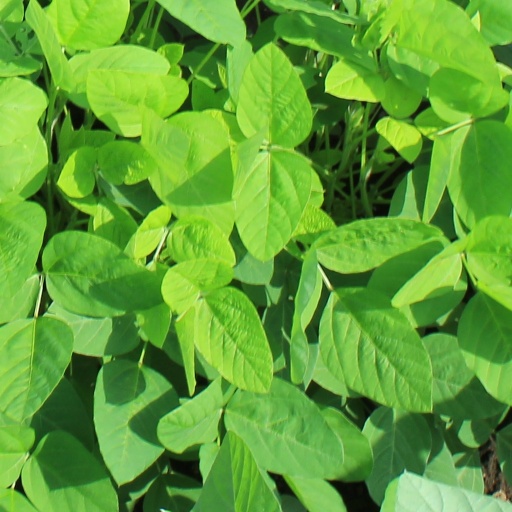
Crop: soybean